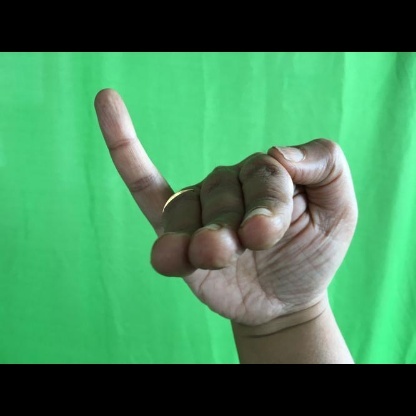
Mudra: Hamsapaksha